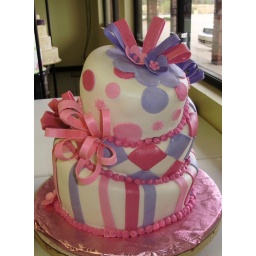
Made by Sarah, her first fondant cake ever! With fuschia, pink and purple.